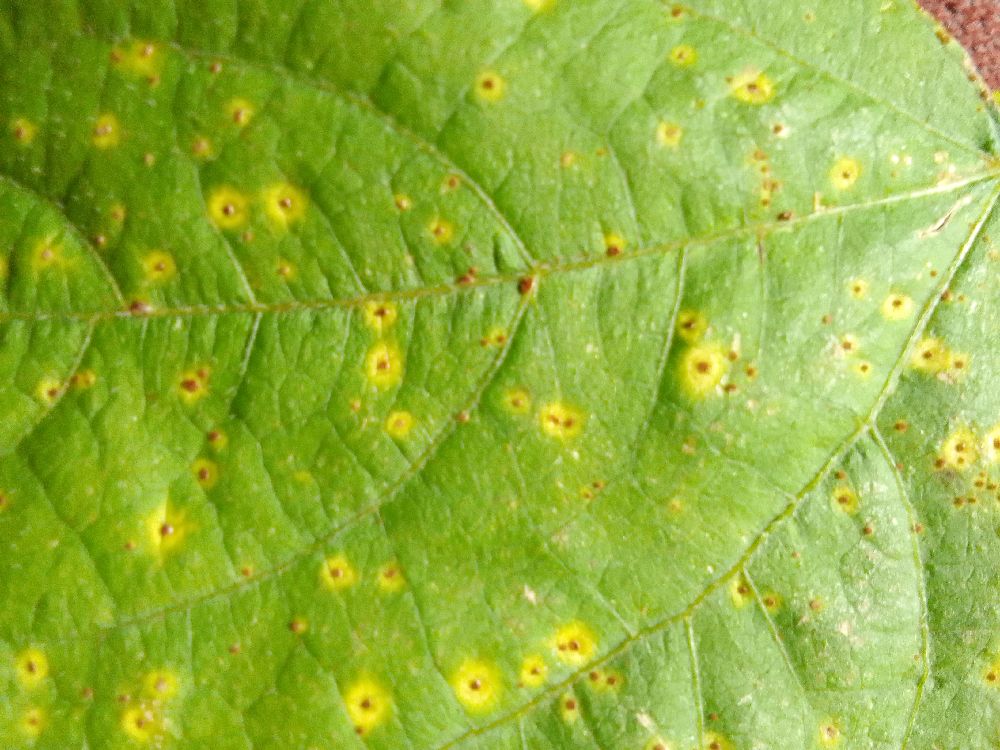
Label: rust